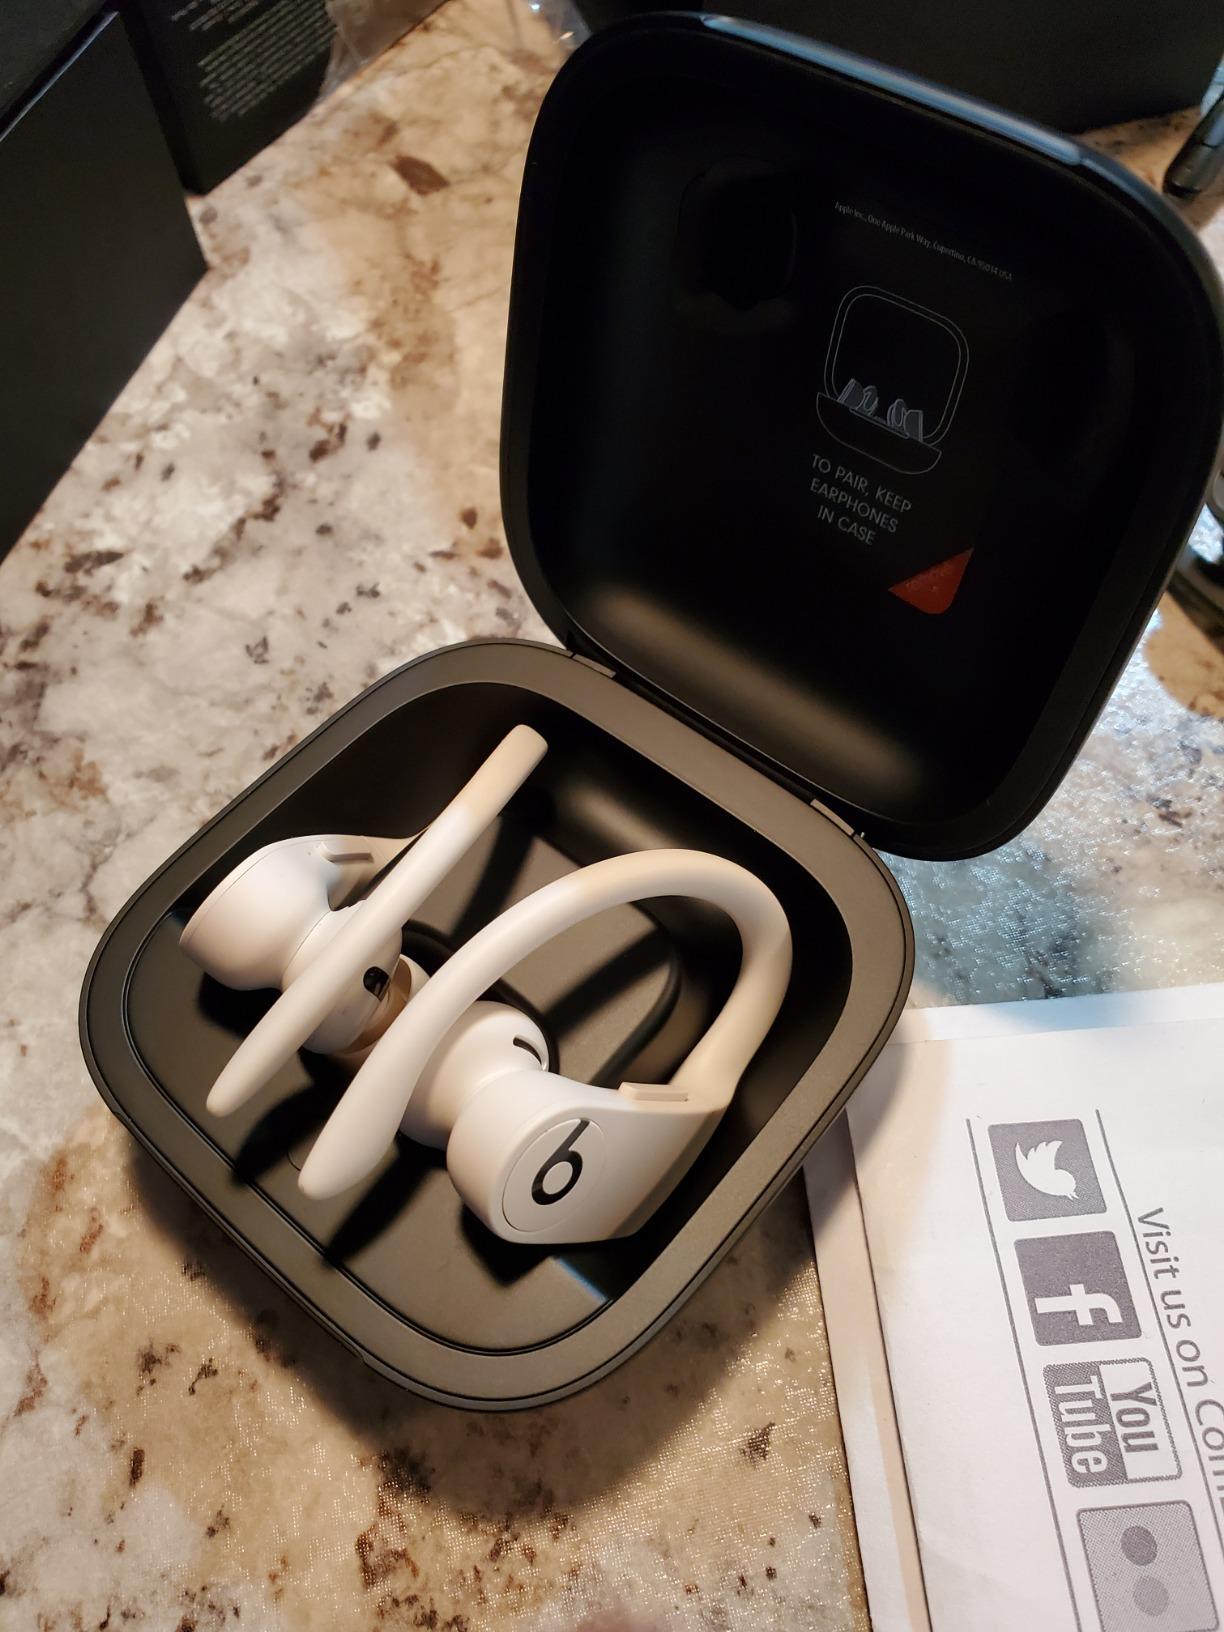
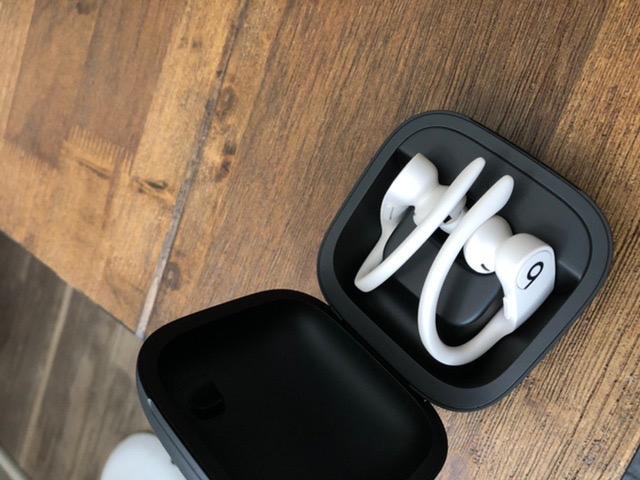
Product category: earbuds
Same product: yes